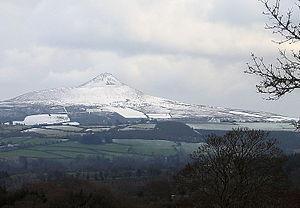
Le Great Sugar Loaf est un sommet des montagnes de Wicklow culminant à 501 mètres d'altitude, en Irlande, au sud-ouest de Bray et au nord de la réserve naturelle du Glen of the Downs. Le Little Sugar Loaf se trouve à l'est-nord-est, sur l'autre côté de la route N11 reliant Wicklow à Dublin. En raison de son isolement et de ses versants pentus résultant de l'érosion des roches alentour, le sommet paraît plus élevé qu'il ne l'est ; il est classé en tant que marilyn. Composé de quartzite formée au Cambrien, il contraste avec les sommets de granite du Dévonien à l'ouest.